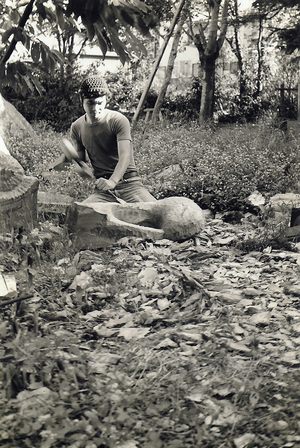
Tetsuo Harada licencié de Tamabi Tokyo Fine Art University a étudié la taille directe il sculpte DECLARATION FOR LOOK 1972 dans l'atelier de Tamabi.
"Tetsuo Harada, né le 25 août 1949 à Niigata au Japon, est un sculpteur franco-japonais installé en France, célèbre pour ses sculptures monumentales en taille directe sur le granite ou le marbre. Dans les années 1990, il s'est fait connaître du public avec son concept ""Earth Weaving"", une sculpture symbolisant le lien entre les pays dans la fraternité avec des anneaux de granit.